Karel Zeman

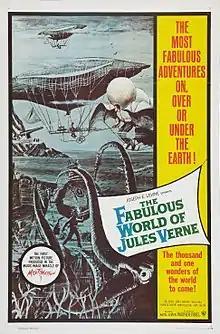
American poster for Zeman's "Vynález zkázy"

It was in 1955, however, that Zeman began the work for which he is best known: six feature films designed artistically to combine live-action and animation techniques. These were: